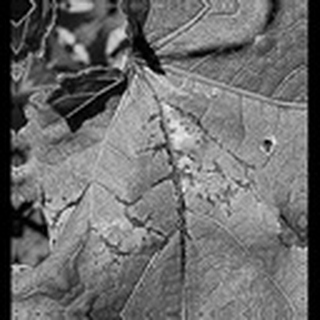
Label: cotton_bacterial_blight